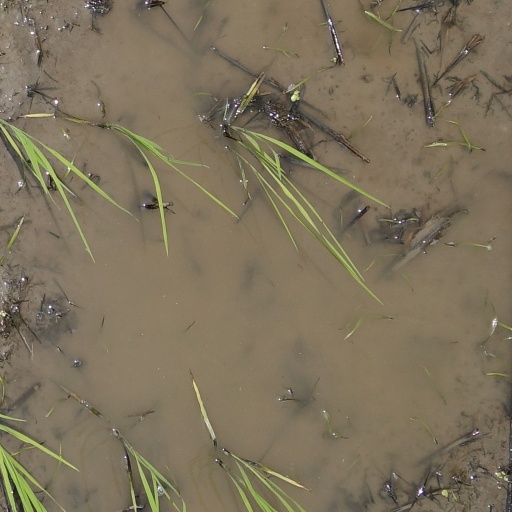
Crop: rice